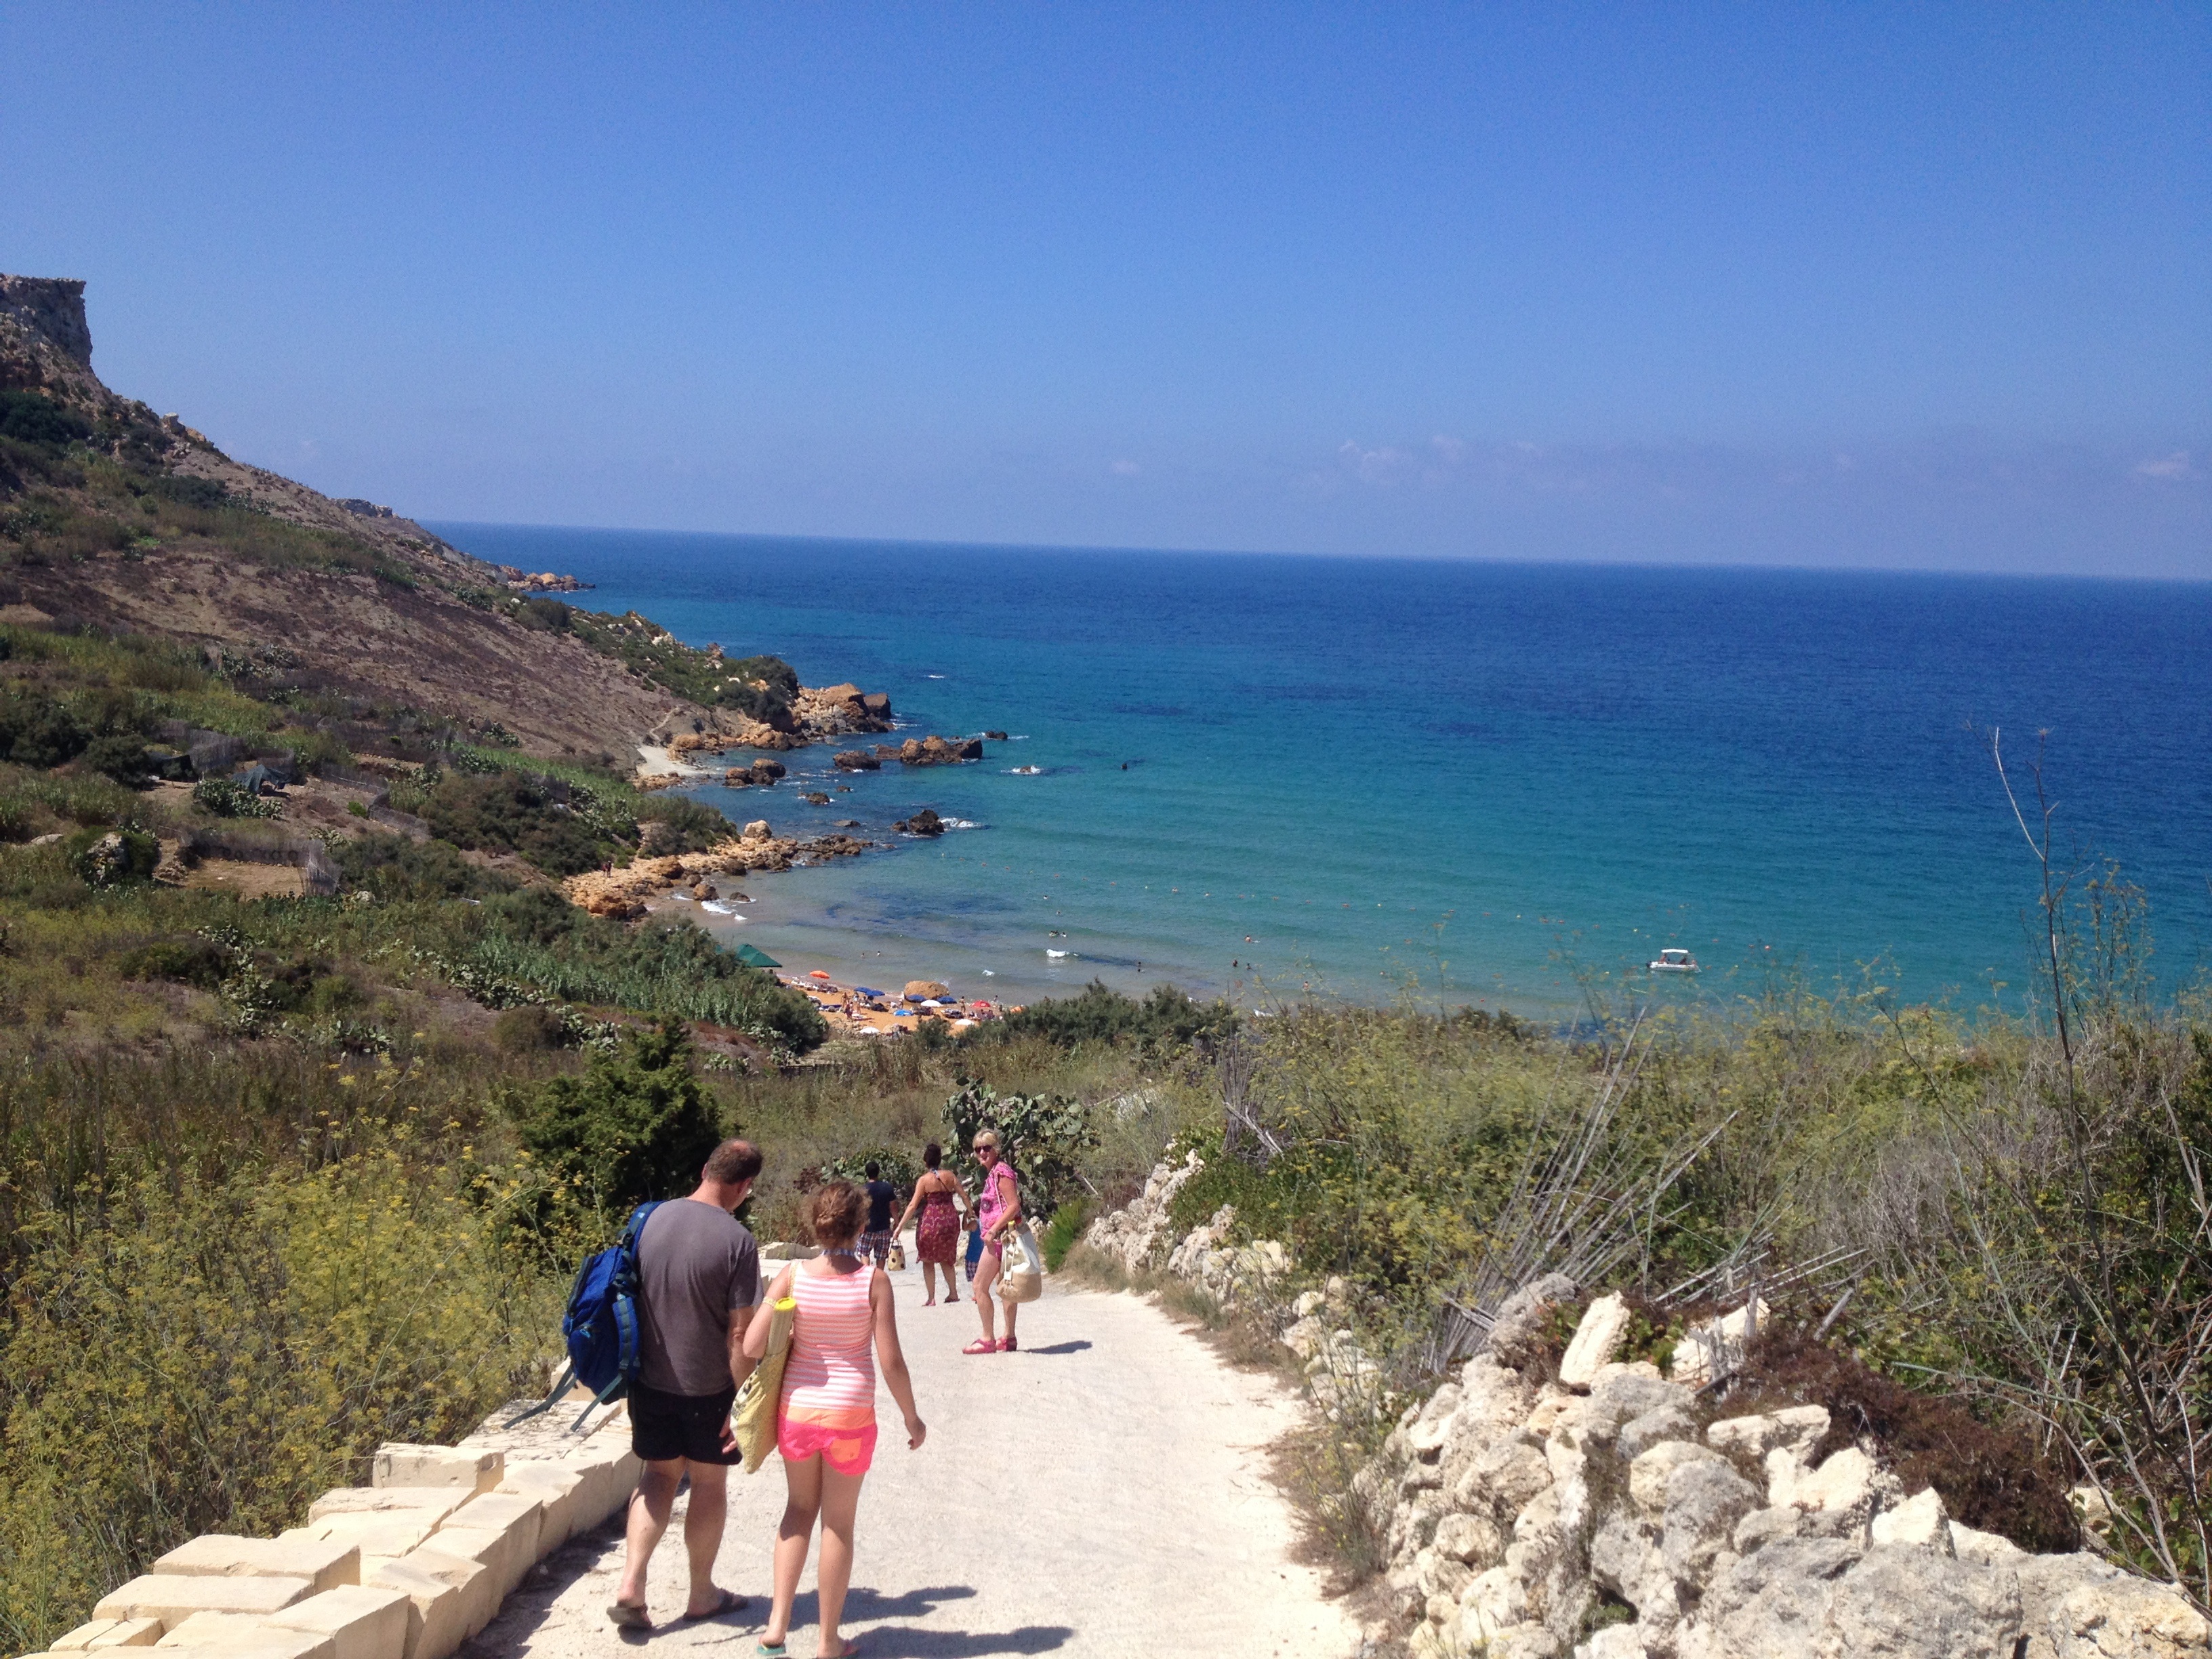
beach, sea, coast, water, path, ocean, shore, summer, vacation, cliff, cove, mediterranean, bay, blue, tourism, terrain, body of water, sunny, holidays, tourists, malta, cape, gozo